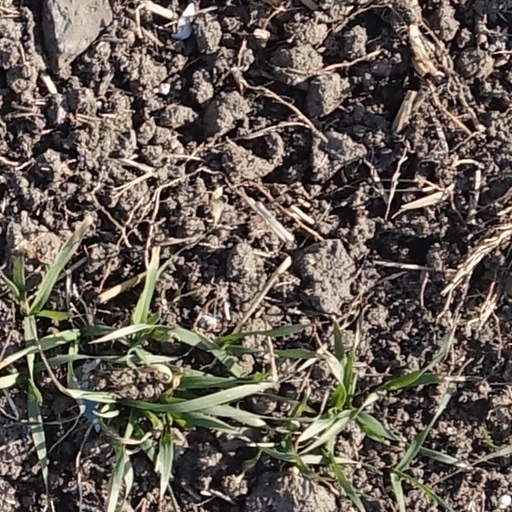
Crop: wheat